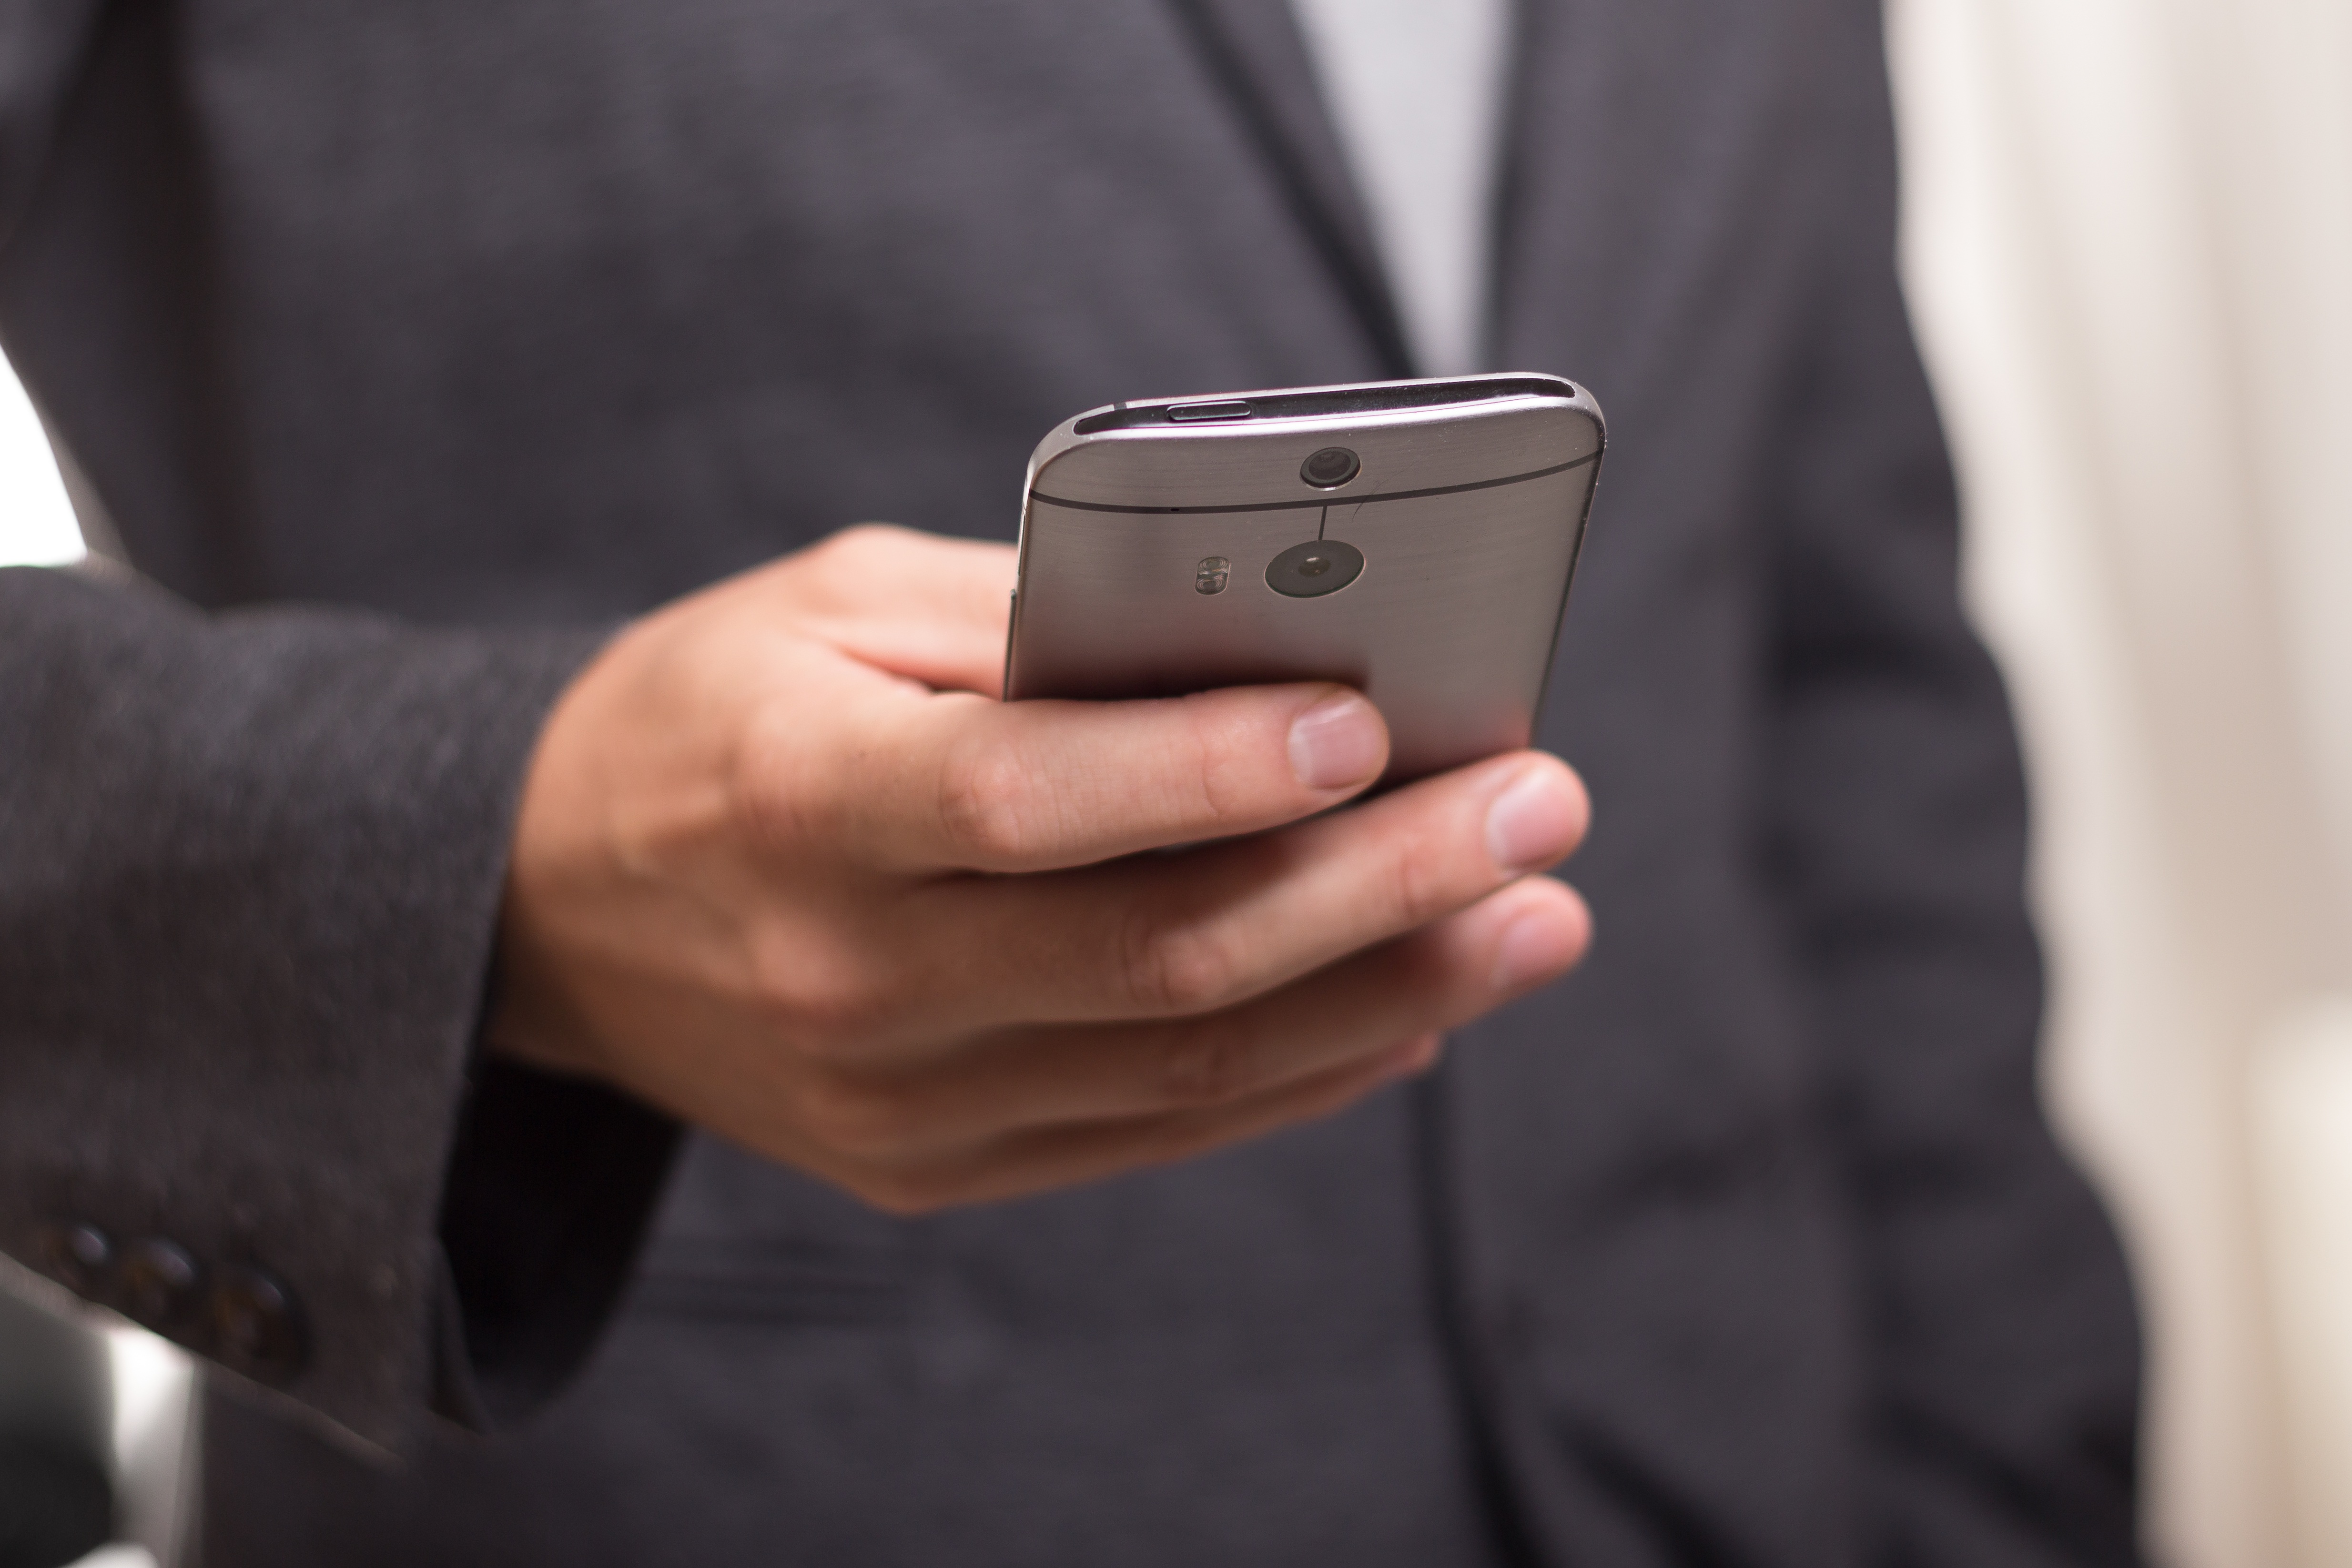
smartphone, hand, technology, finger, phone, macro, gadget, arm, mobile phone, device, close up, brand, portable communications device